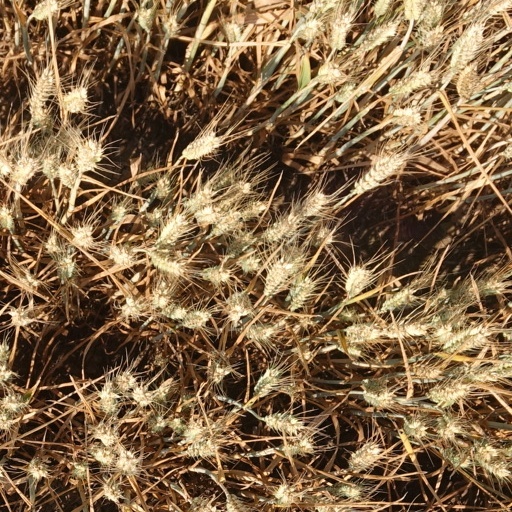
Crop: wheat